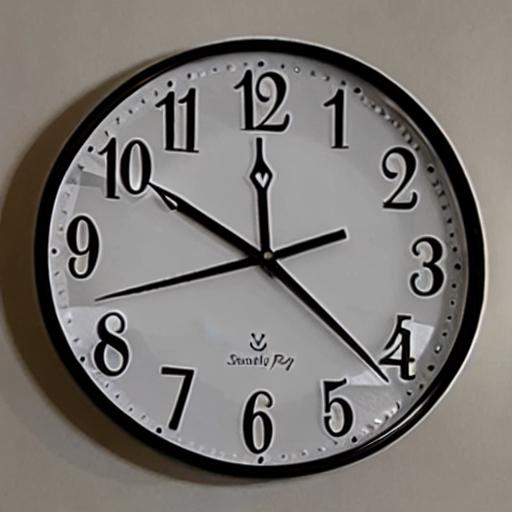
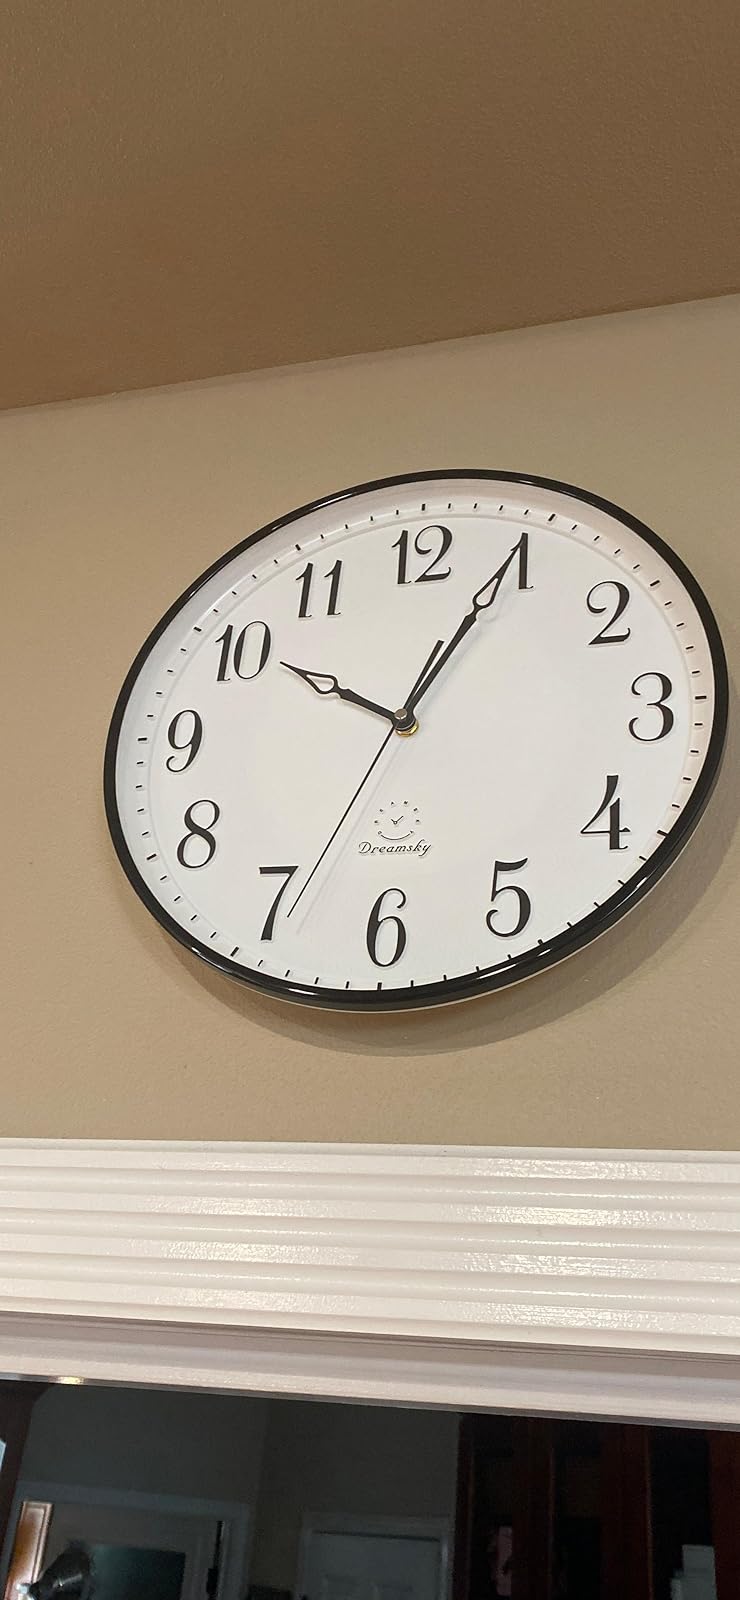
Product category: clock
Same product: no